Davy Jones (Pirates of the Caribbean)

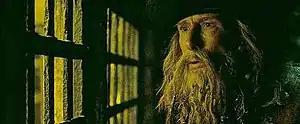
Human Davy Jones.

Jones confronts Calypso, locked in the brig of the "Black Pearl". The two former lovers discuss Calypso's betrayal and Jones's curse. Calypso temporarily lifts his curse, allowing him to be seen briefly in his original human form. Jones tells her that his heart will always belong to her. Calypso, unaware that Jones betrayed her to the first Brethren Court, says that after her release, she will fully give her love to him.